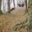
Label: forest